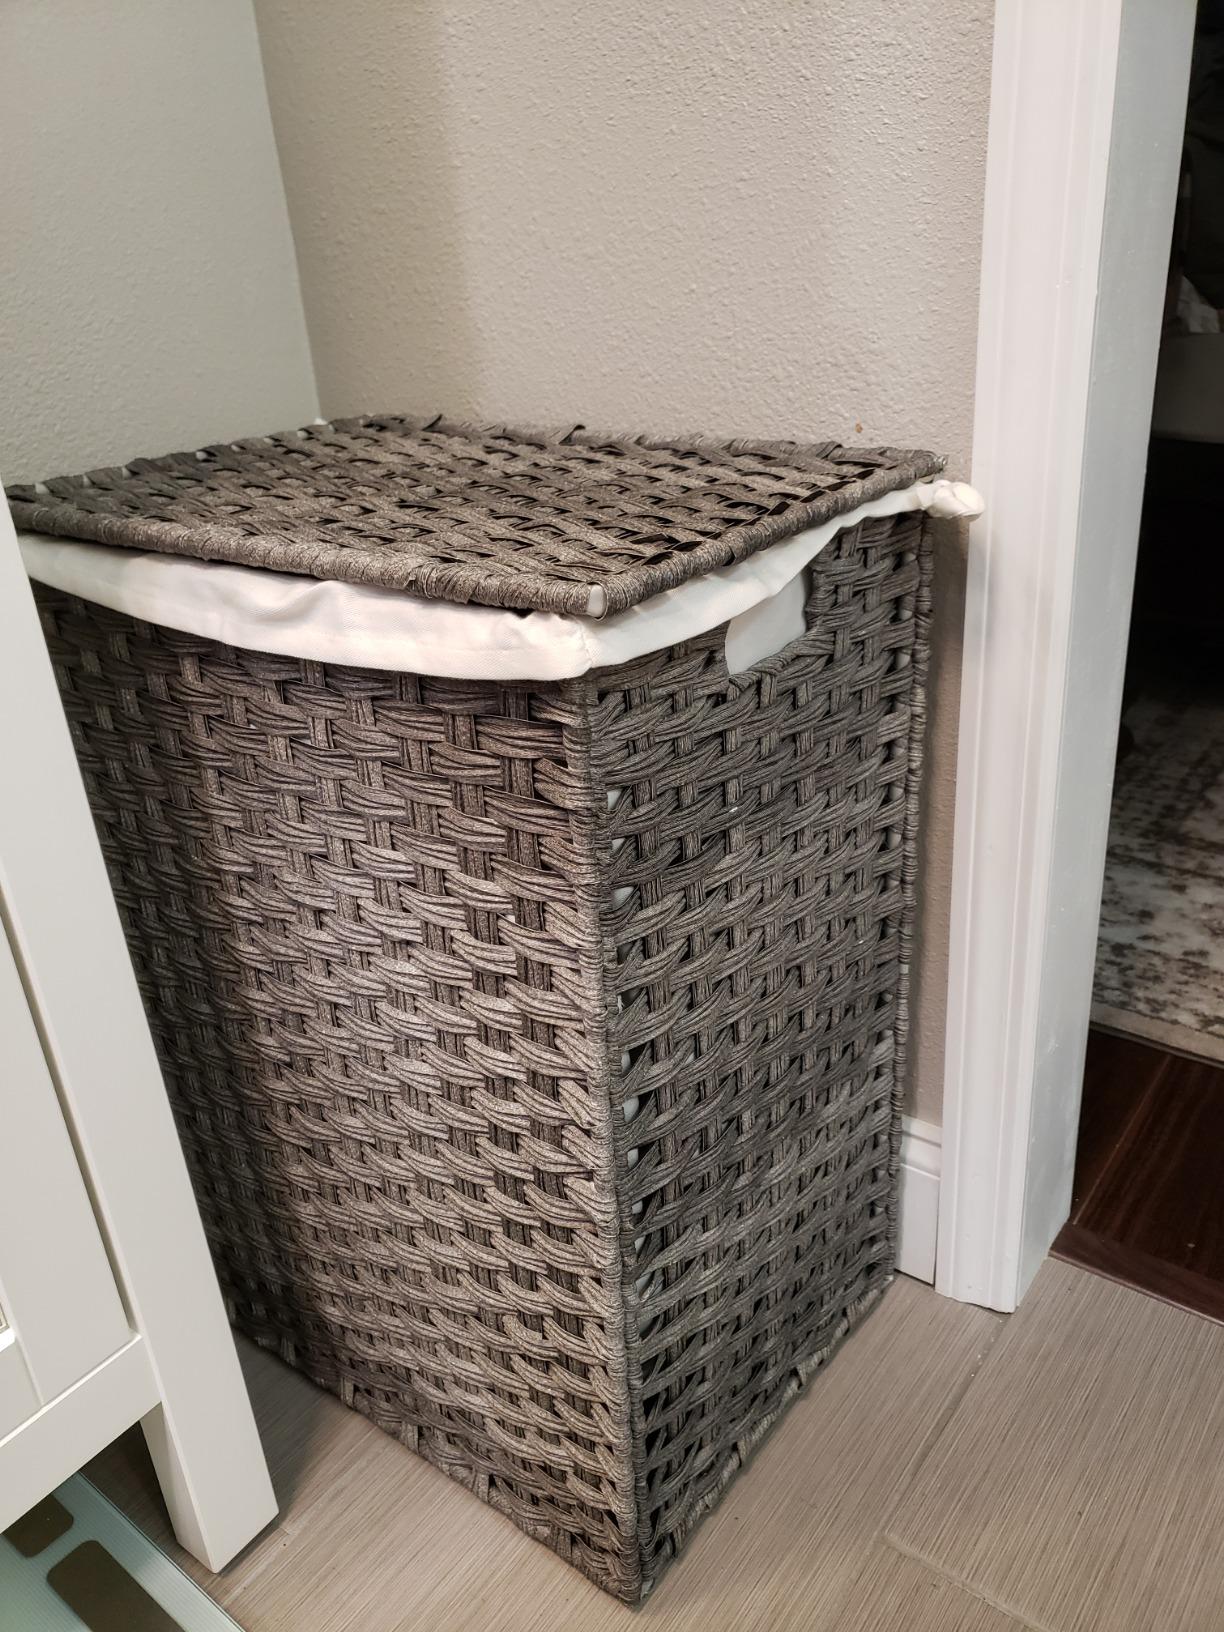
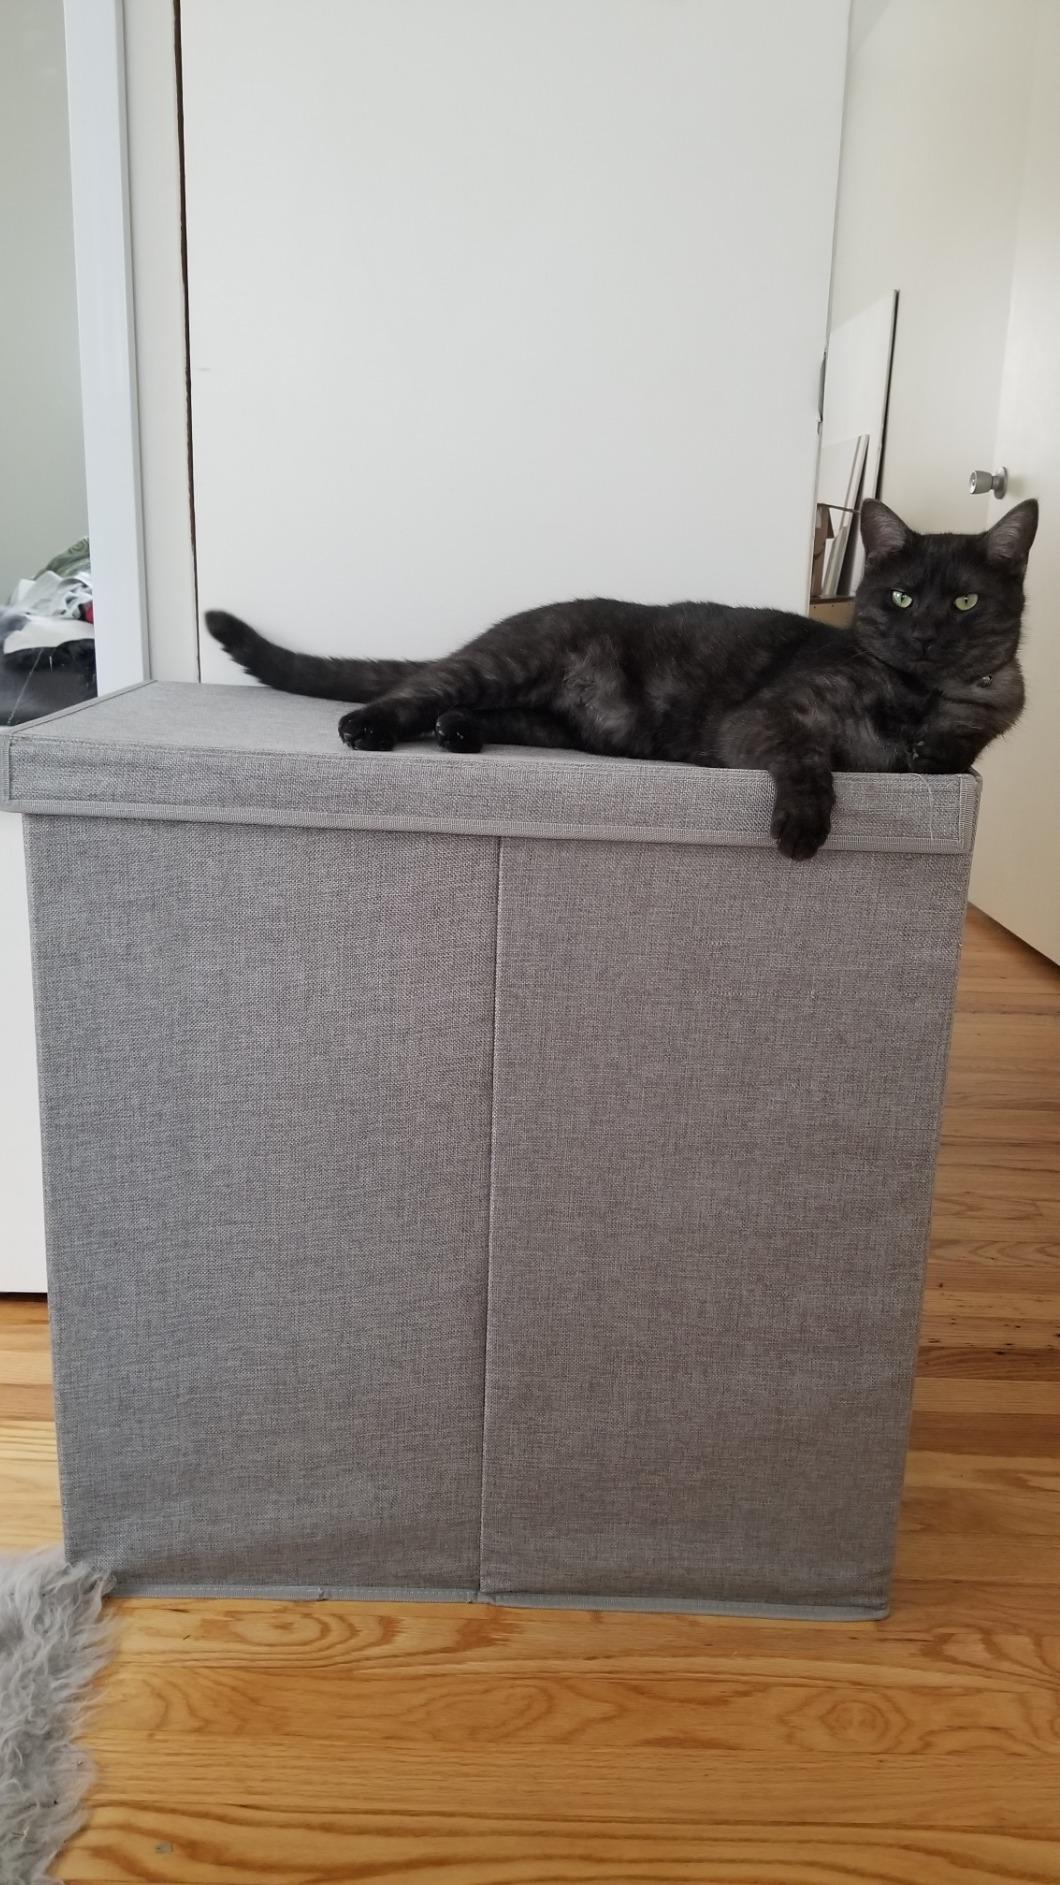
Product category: items_hamper
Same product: no